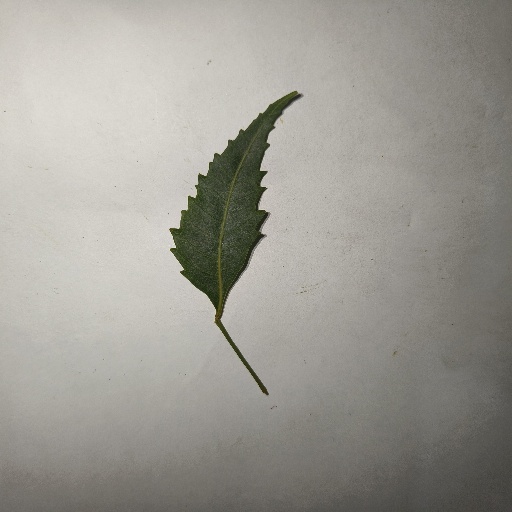
Species: Neem
Leaf condition: Healthy Leaf